Nyhavn 53

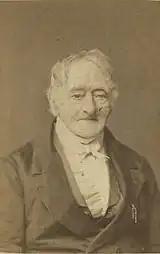
Carl Friderich Selmer

The property was later acquired by Hans Jacob Tofte. He was originally from Lolland. He was granted citizenship as a skipper in Copenhagen in 1735. The present building on the site was constructed for him in 1754–55. His property was listed in the new cadastre of 1756 as No. 27 in St. Ann's East Quarter. He died in the second half of the 1760s. The property was later owned by his widow (died c. 1783). During her ownership it was colloquially known as Madame Tofte's House, a name that stuck to it long after her death.